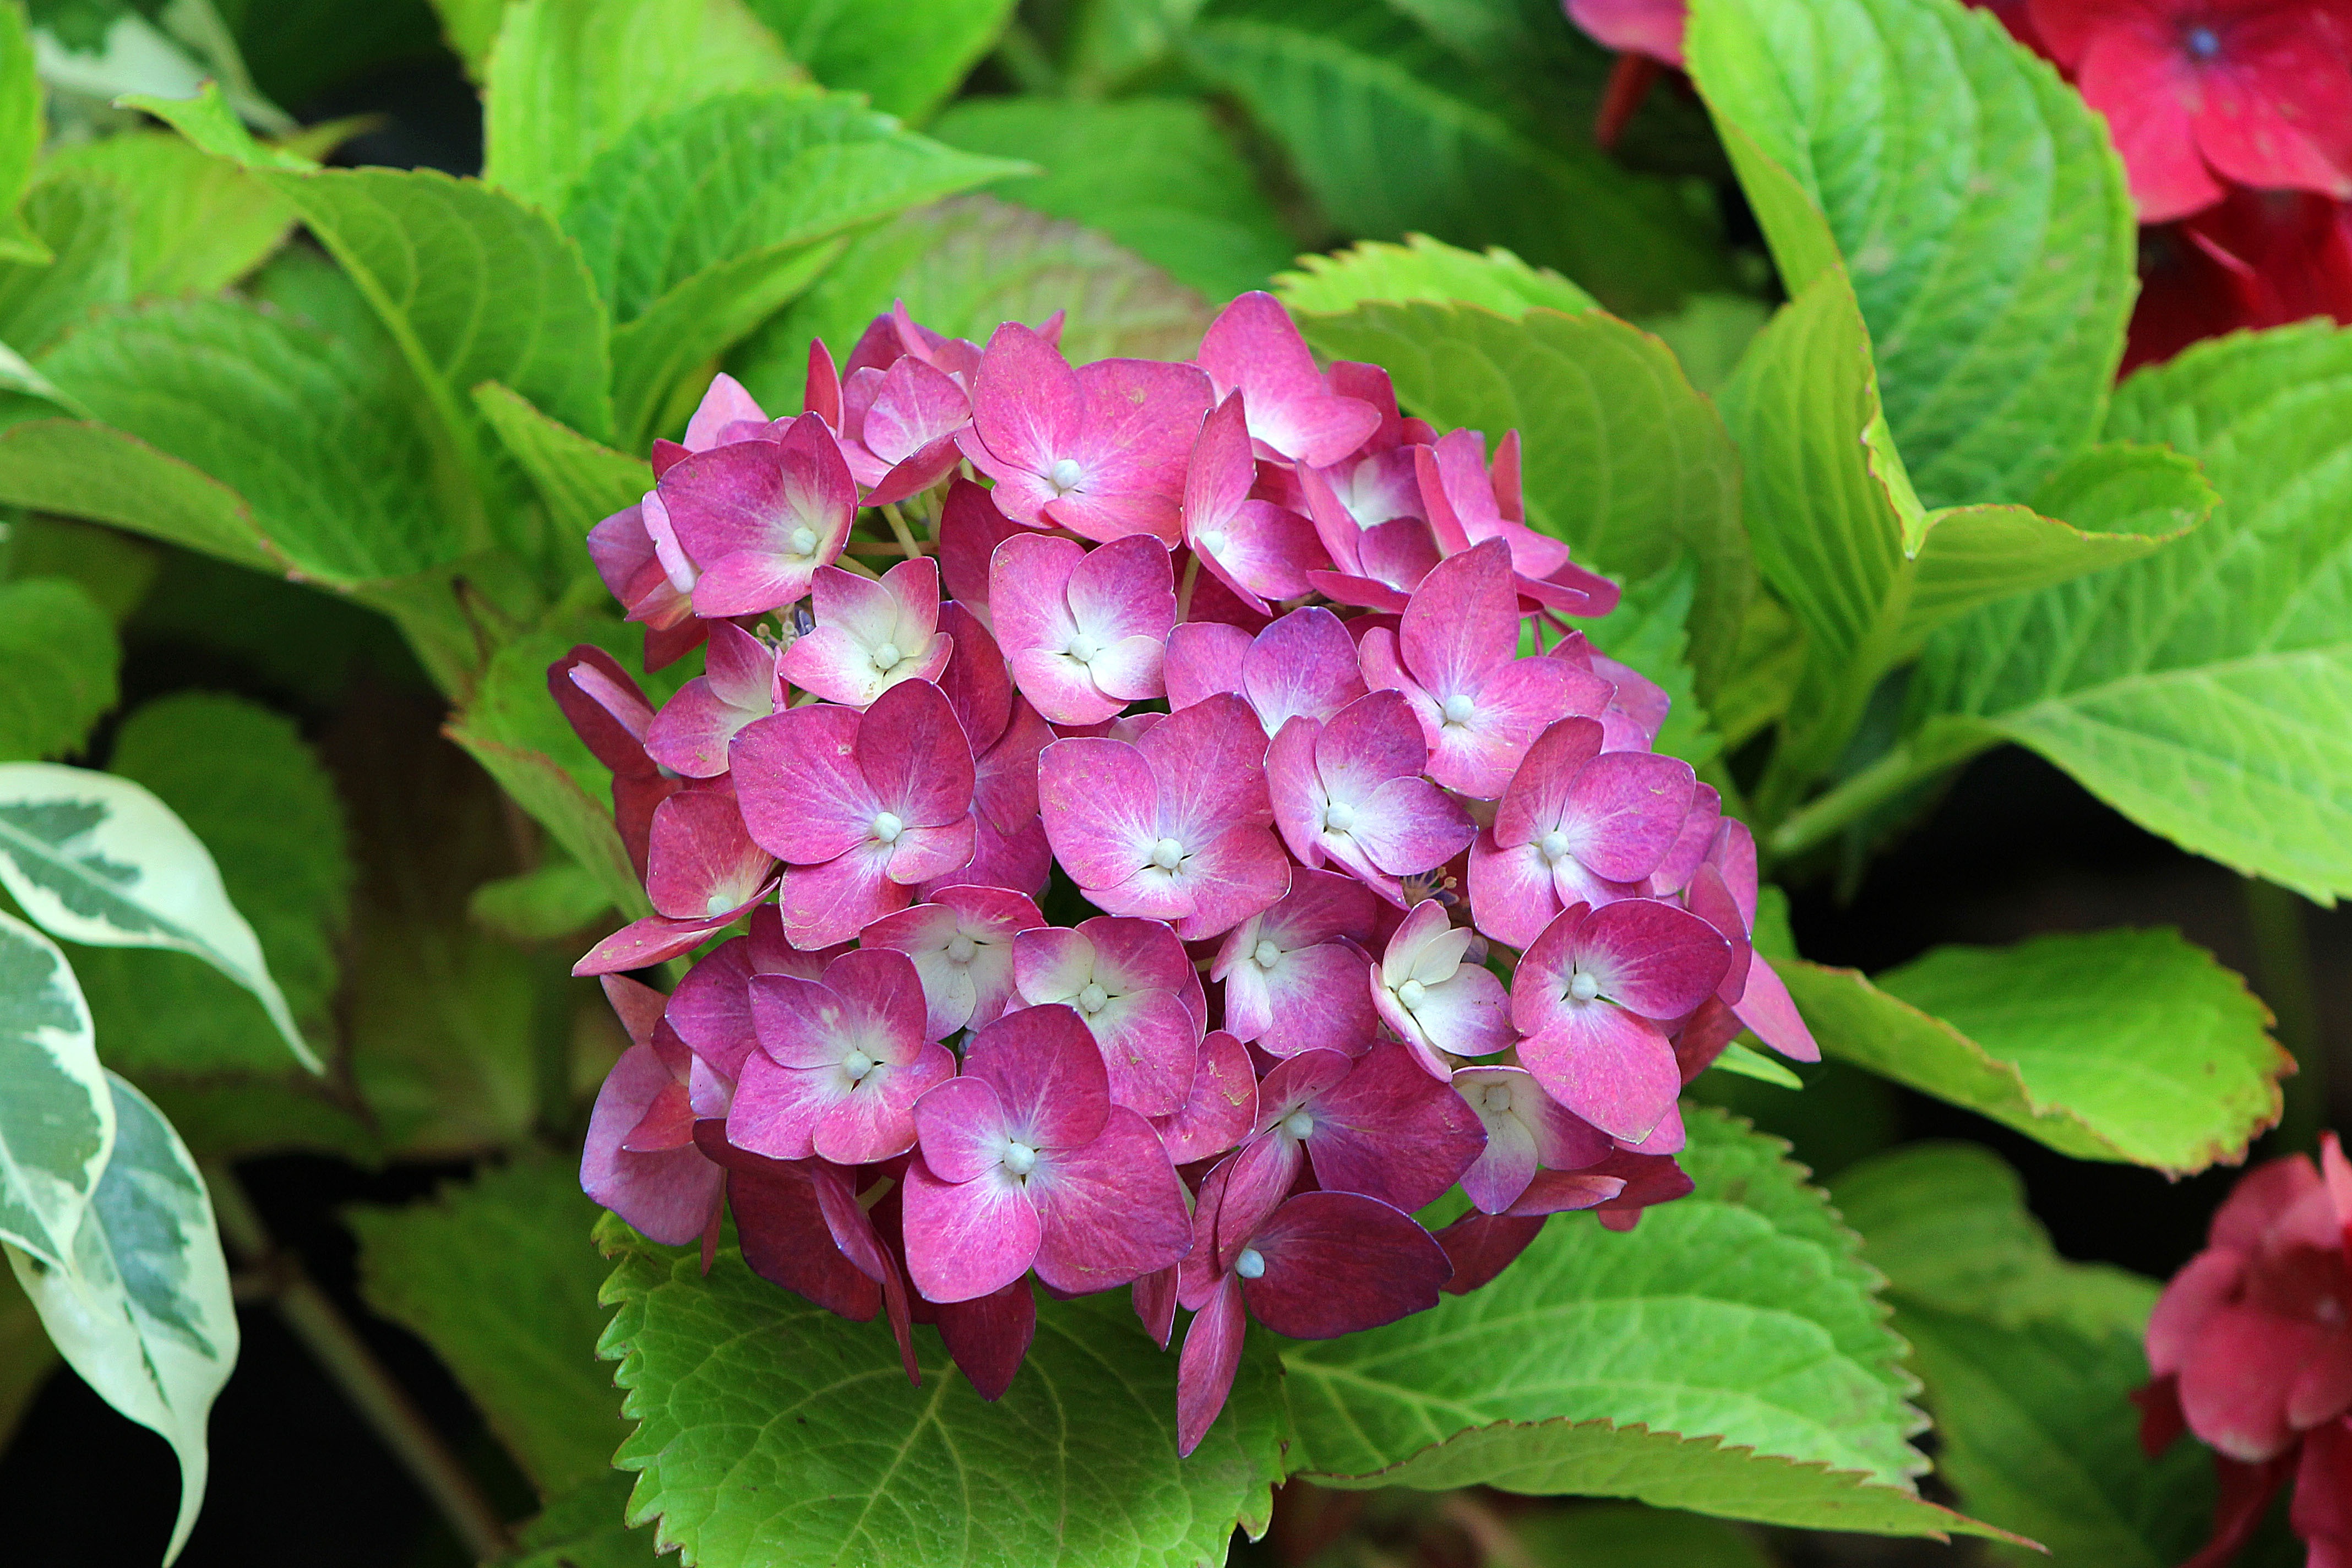
plant, flower, petal, spring, hydrangea, plants, flowers, shrub, flowering plant, hydrangeaceae, cornales, annual plant, land plant, hydrangea serrata